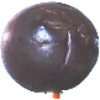
Label: passion_fruit